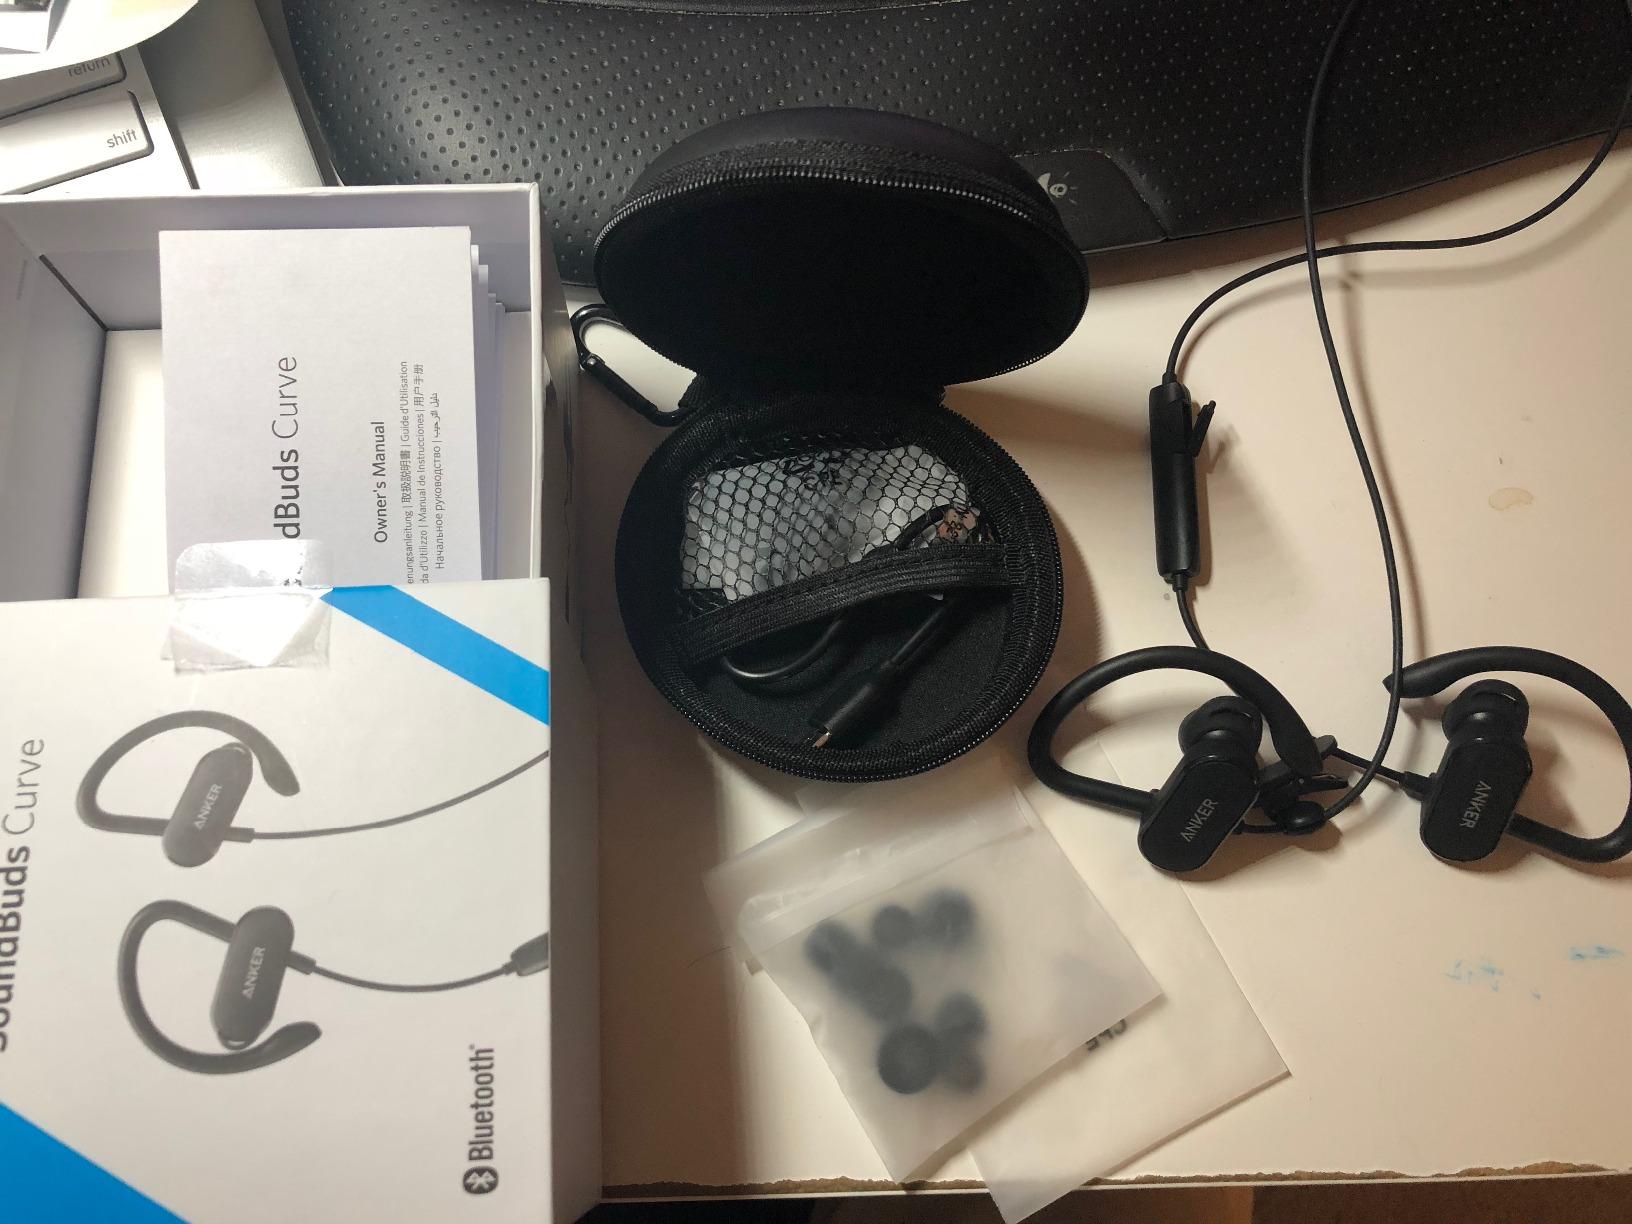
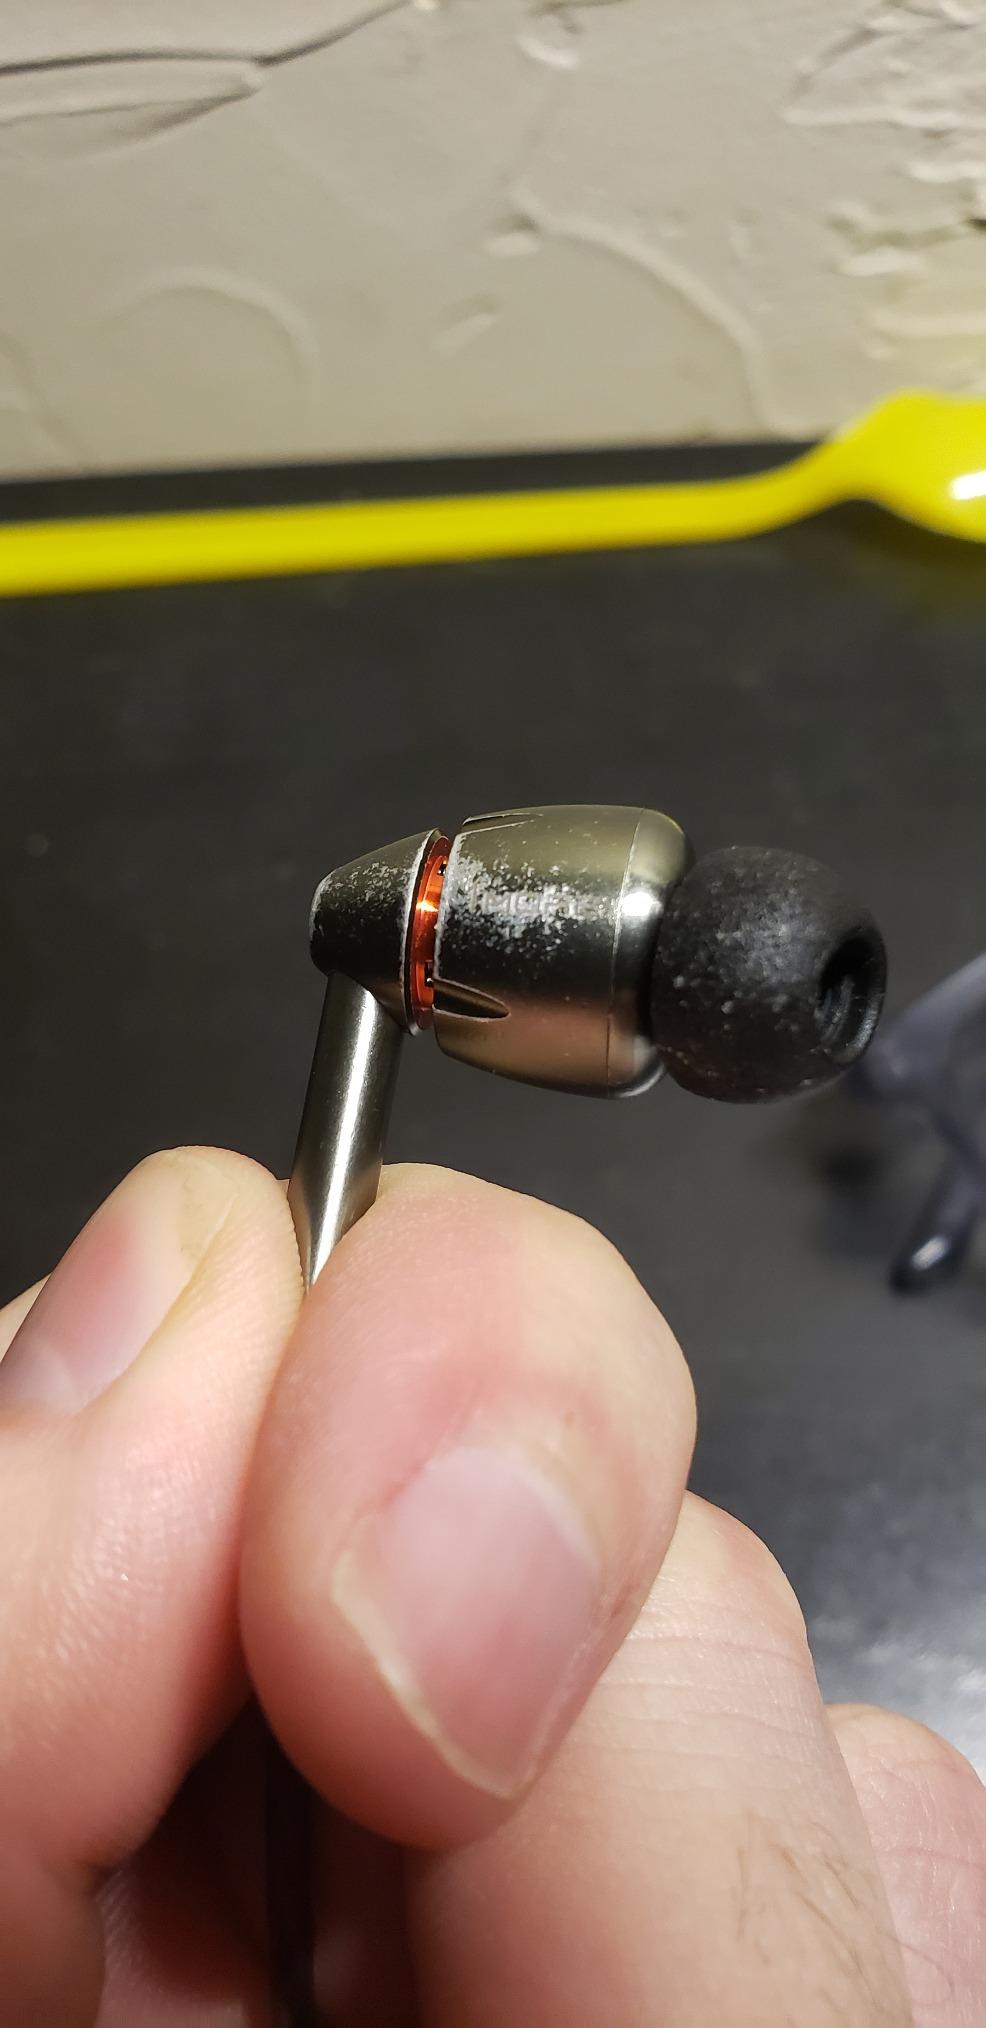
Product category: headphones
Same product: no